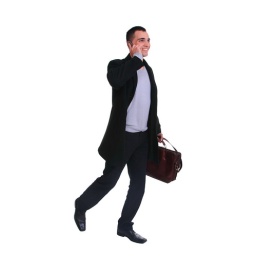
Handsome business man on the phone - isolated over a white background